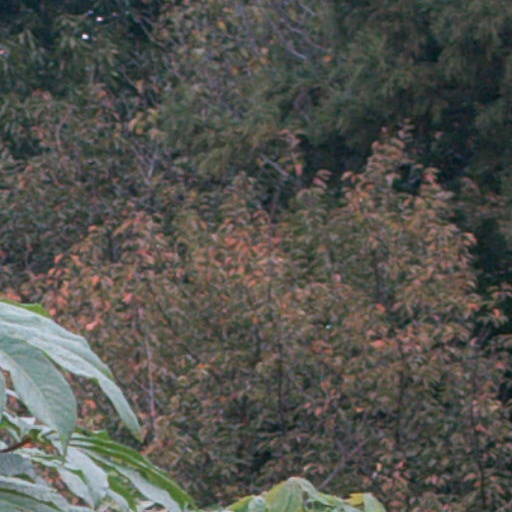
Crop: cassava